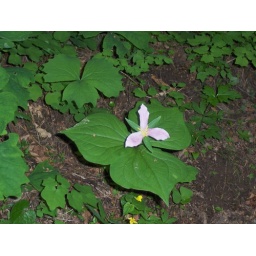
unidentifiable plant in forest park